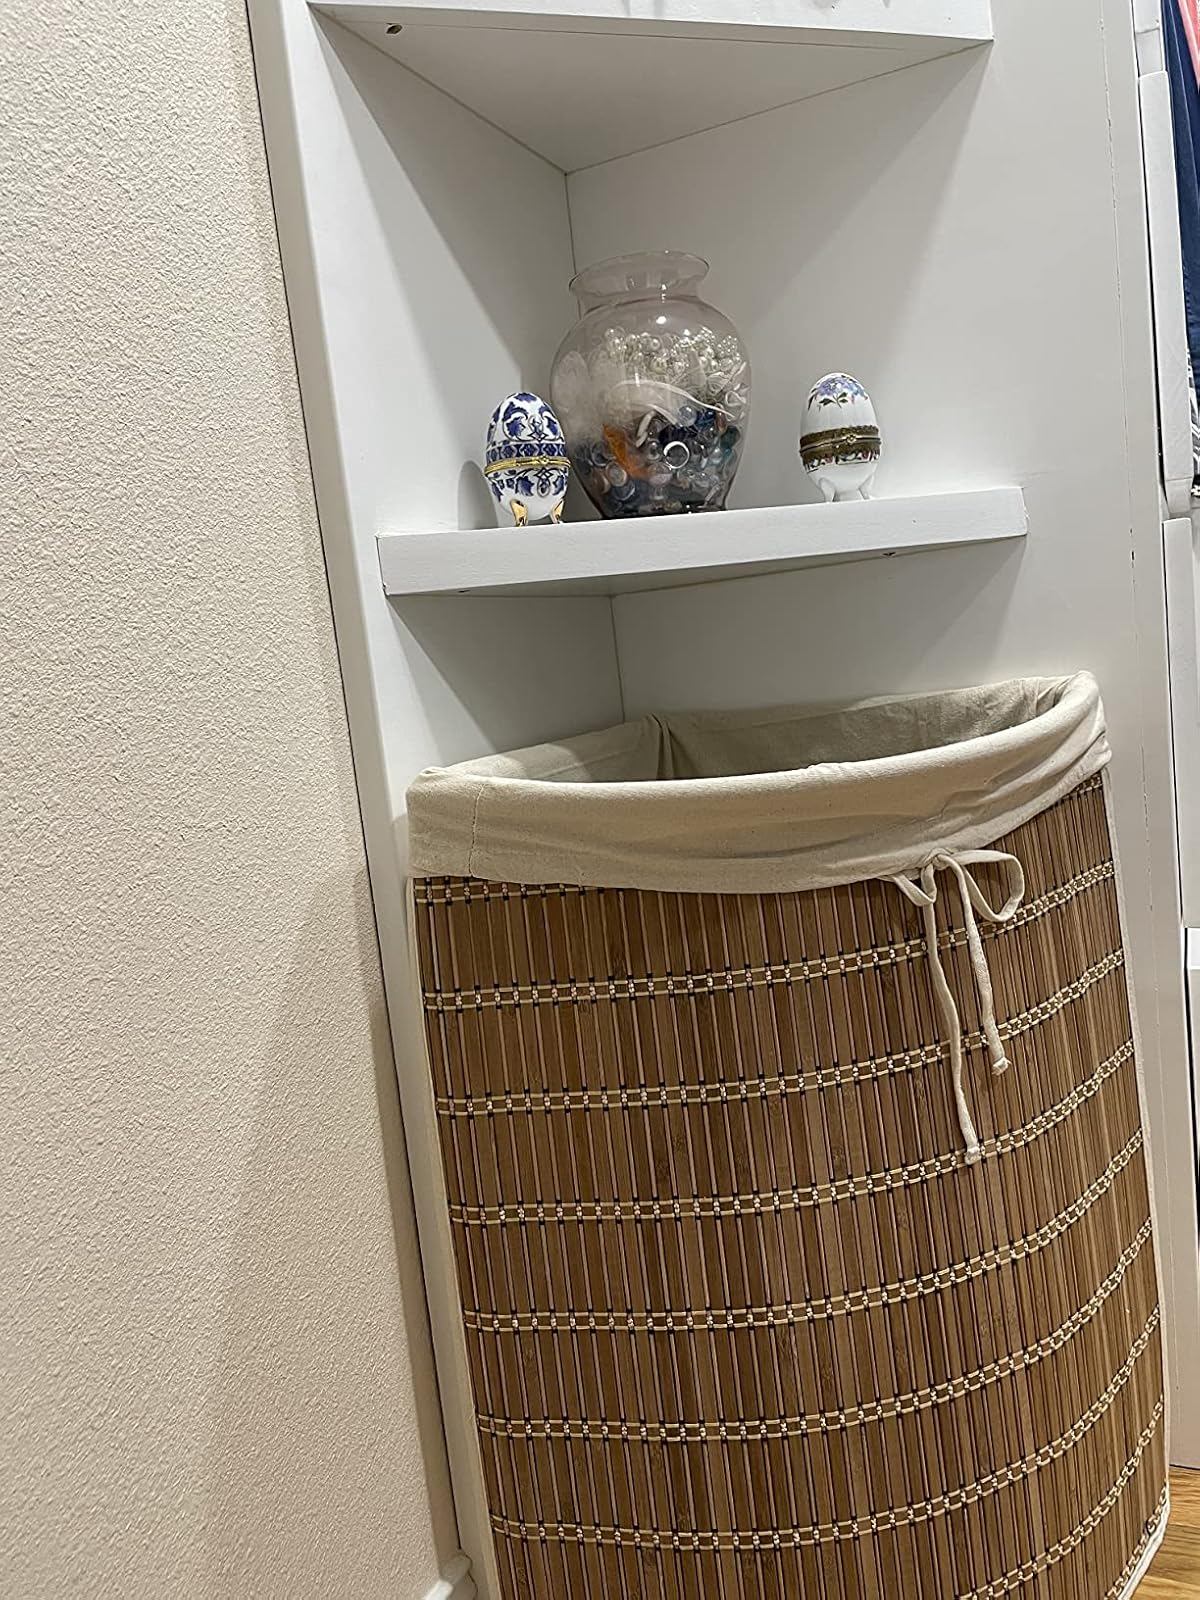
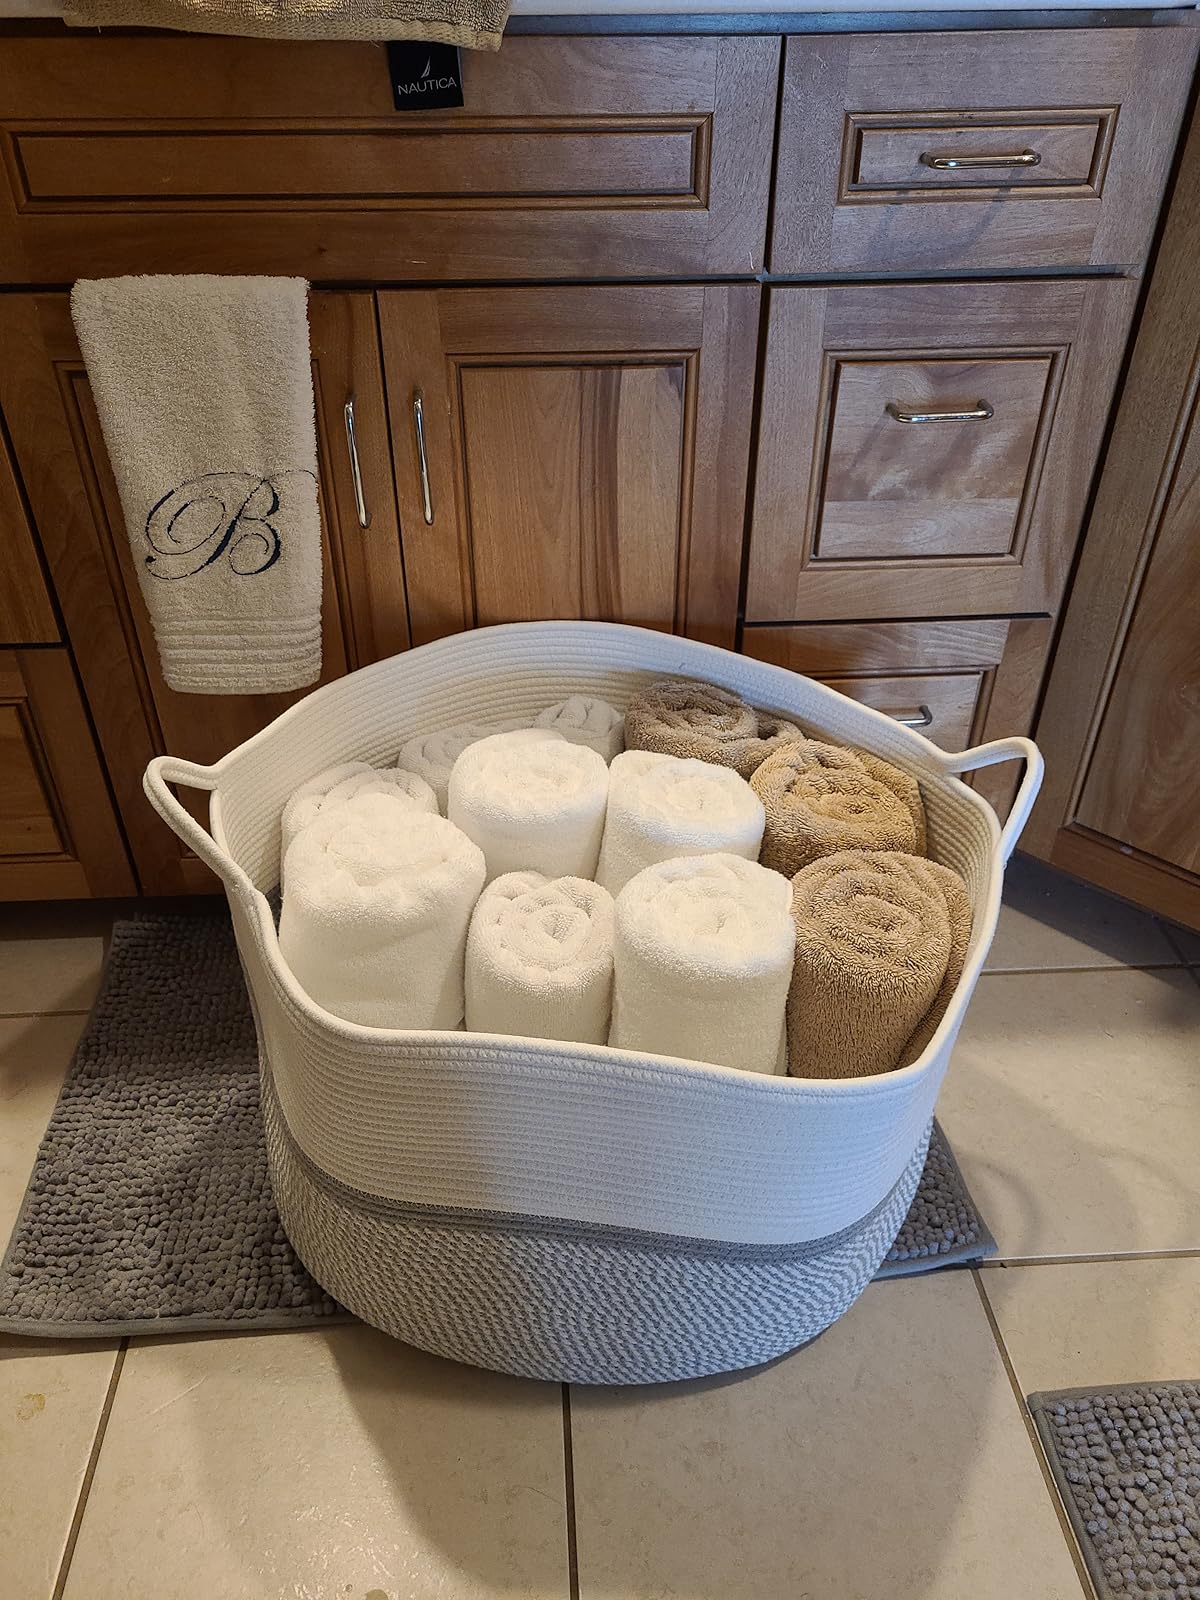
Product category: items_hamper
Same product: no